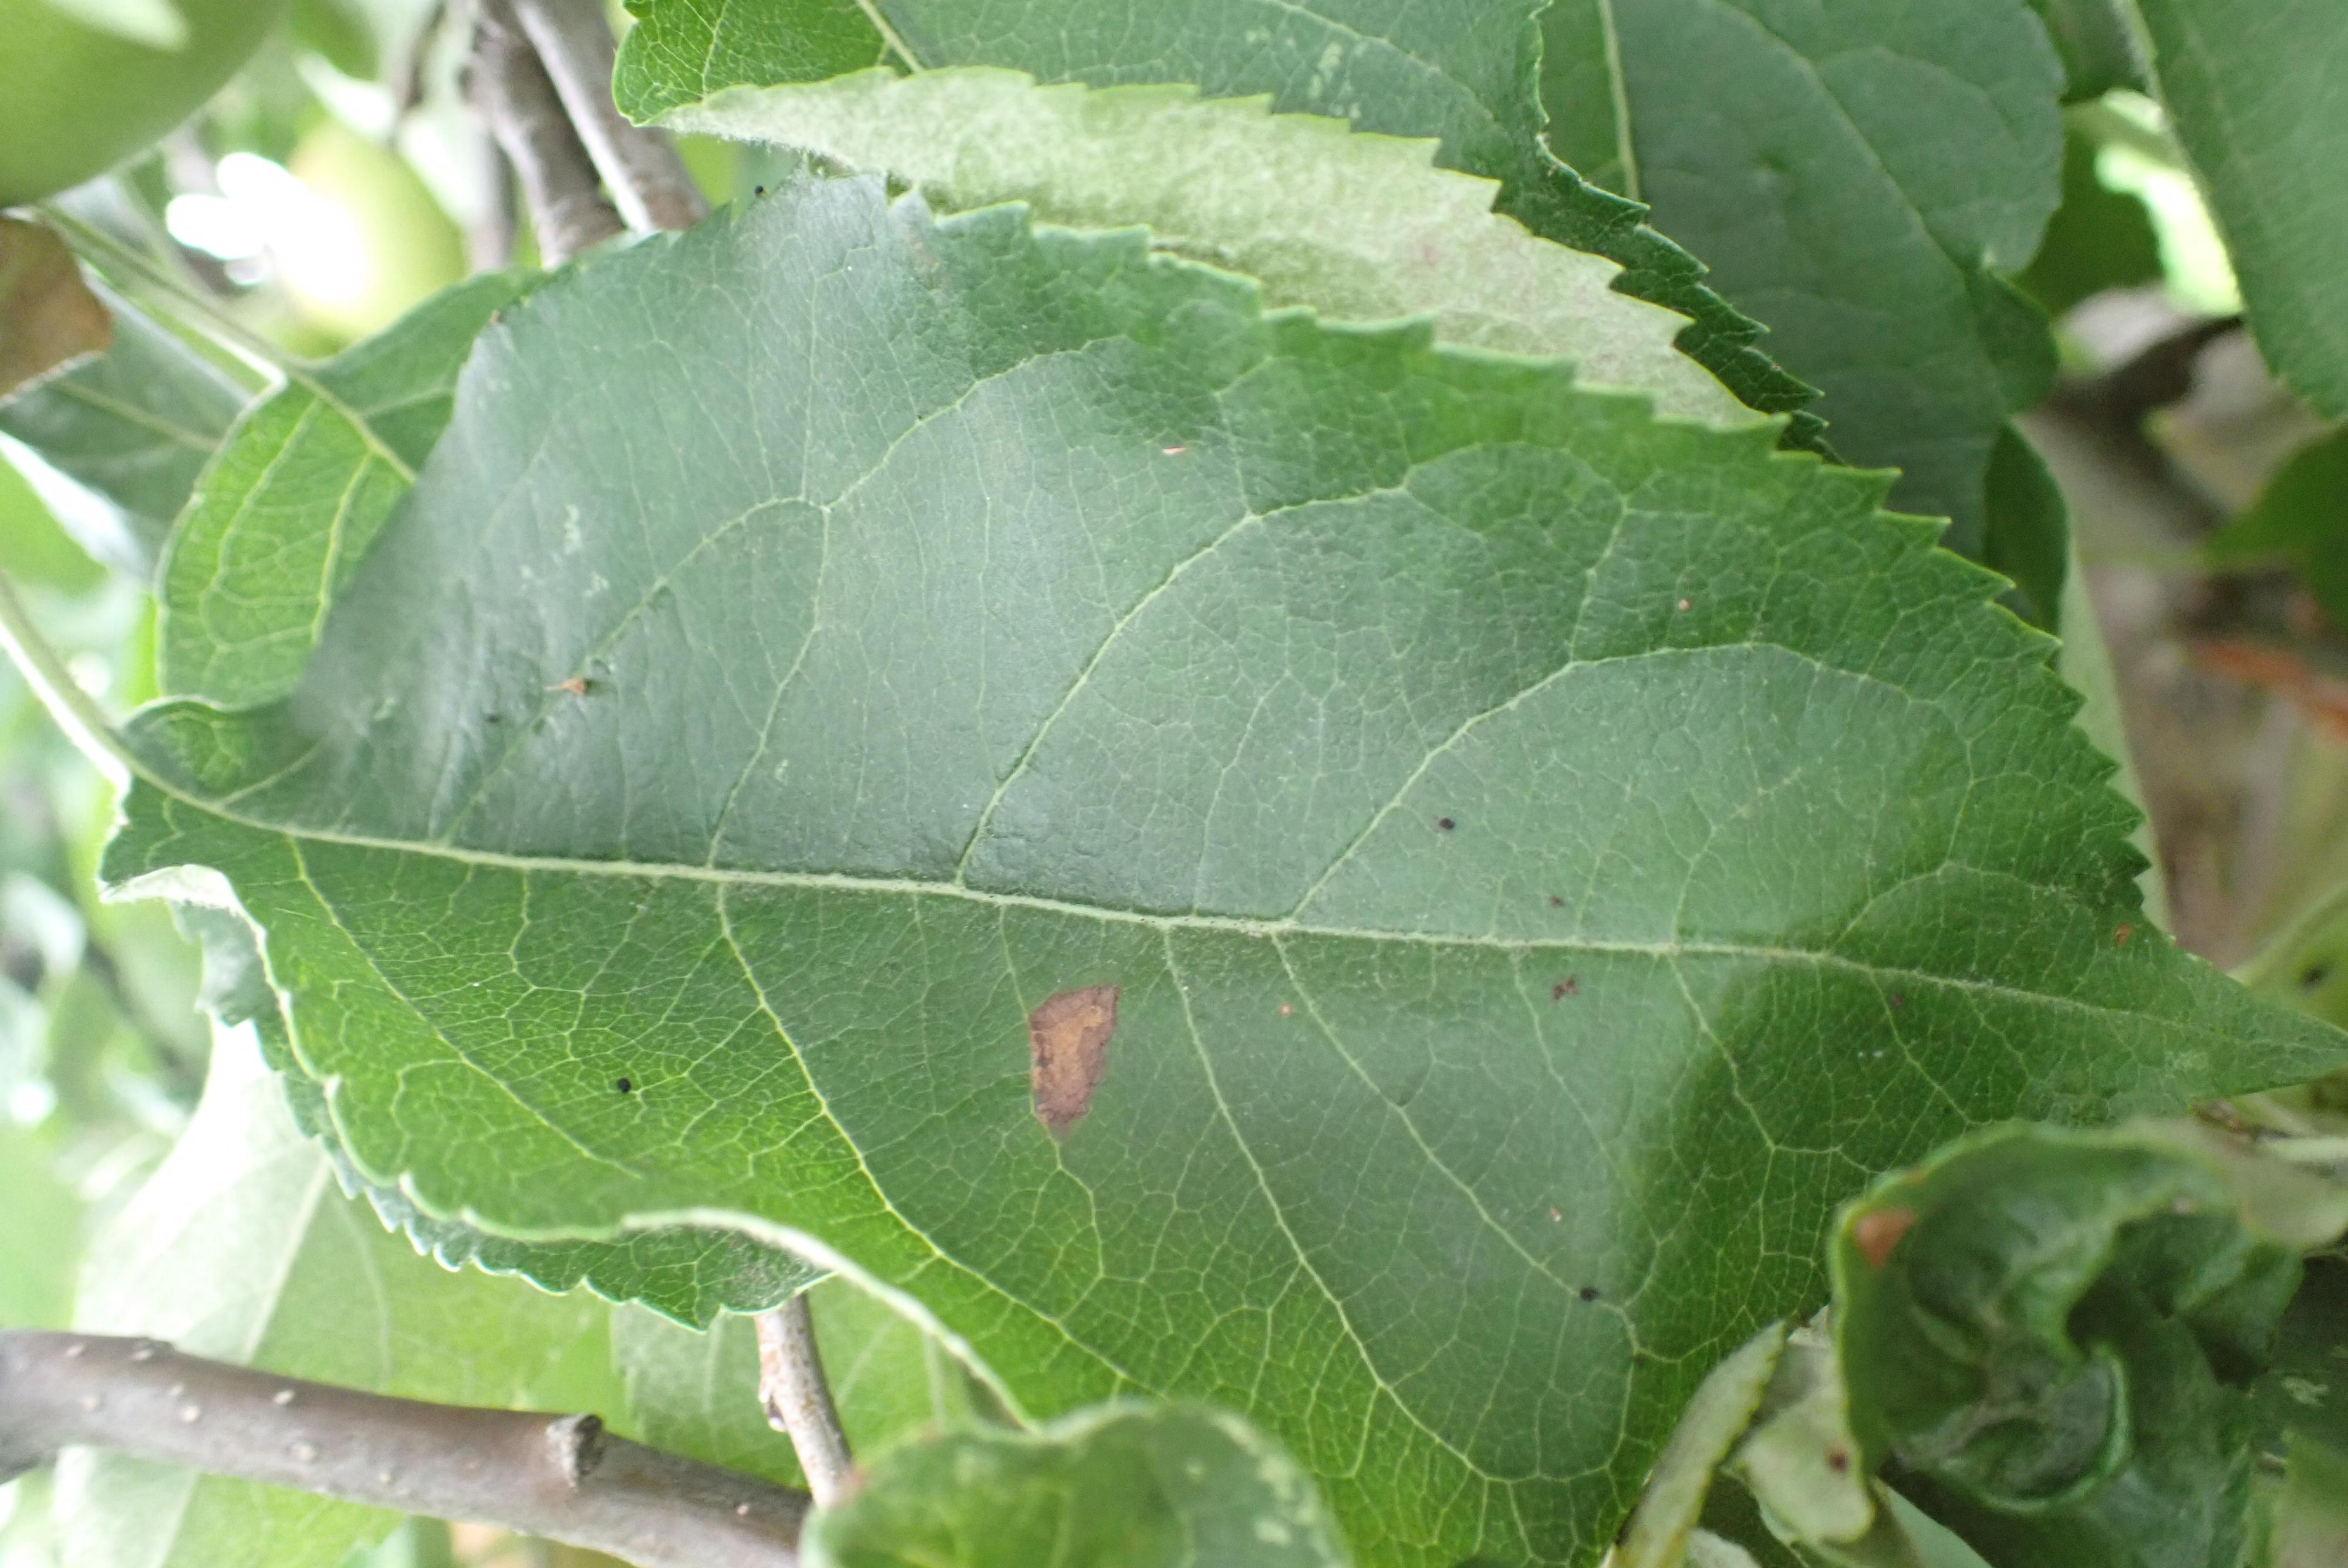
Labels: frog_eye_leaf_spot